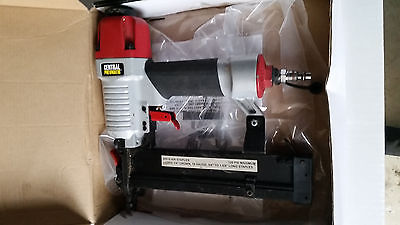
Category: stapler